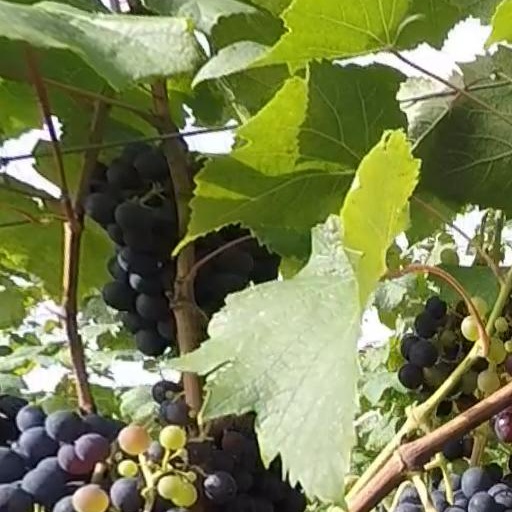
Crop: grape